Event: Nepal Earthquake
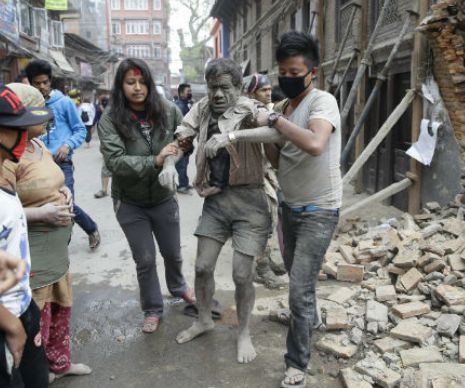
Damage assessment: damage